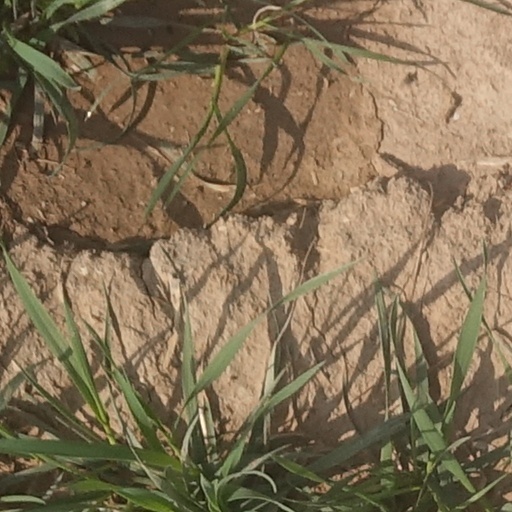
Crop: wheat